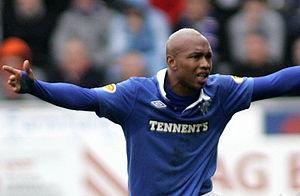
La saison 2001-2002 du Racing Club de Lens est la quarante-neuvième saison du club pas-de-calaisien en première division du championnat de France, la onzième consécutive au sein de l'élite du football français. Cette saison voit l'équipe artésienne se classer deuxième en championnat après avoir été en tête de celui-ci durant vingt-huit journées et jusqu'au coup d'envoi de la dernière rencontre.
El-Hadji Ousseynou Diouf, né le 15 janvier 1981 à Dakar, est un footballeur international sénégalais évoluant au poste d'attaquant.
L'équipe du Togo de football s'est qualifiée pour la Coupe du monde 2006 en Allemagne. Pour sa première participation à la compétition, la sélection togolaise est éliminée au premier tour, terminant dernière du groupe G derrière la France, la Suisse et la Corée du Sud.